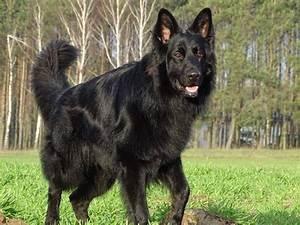
dog